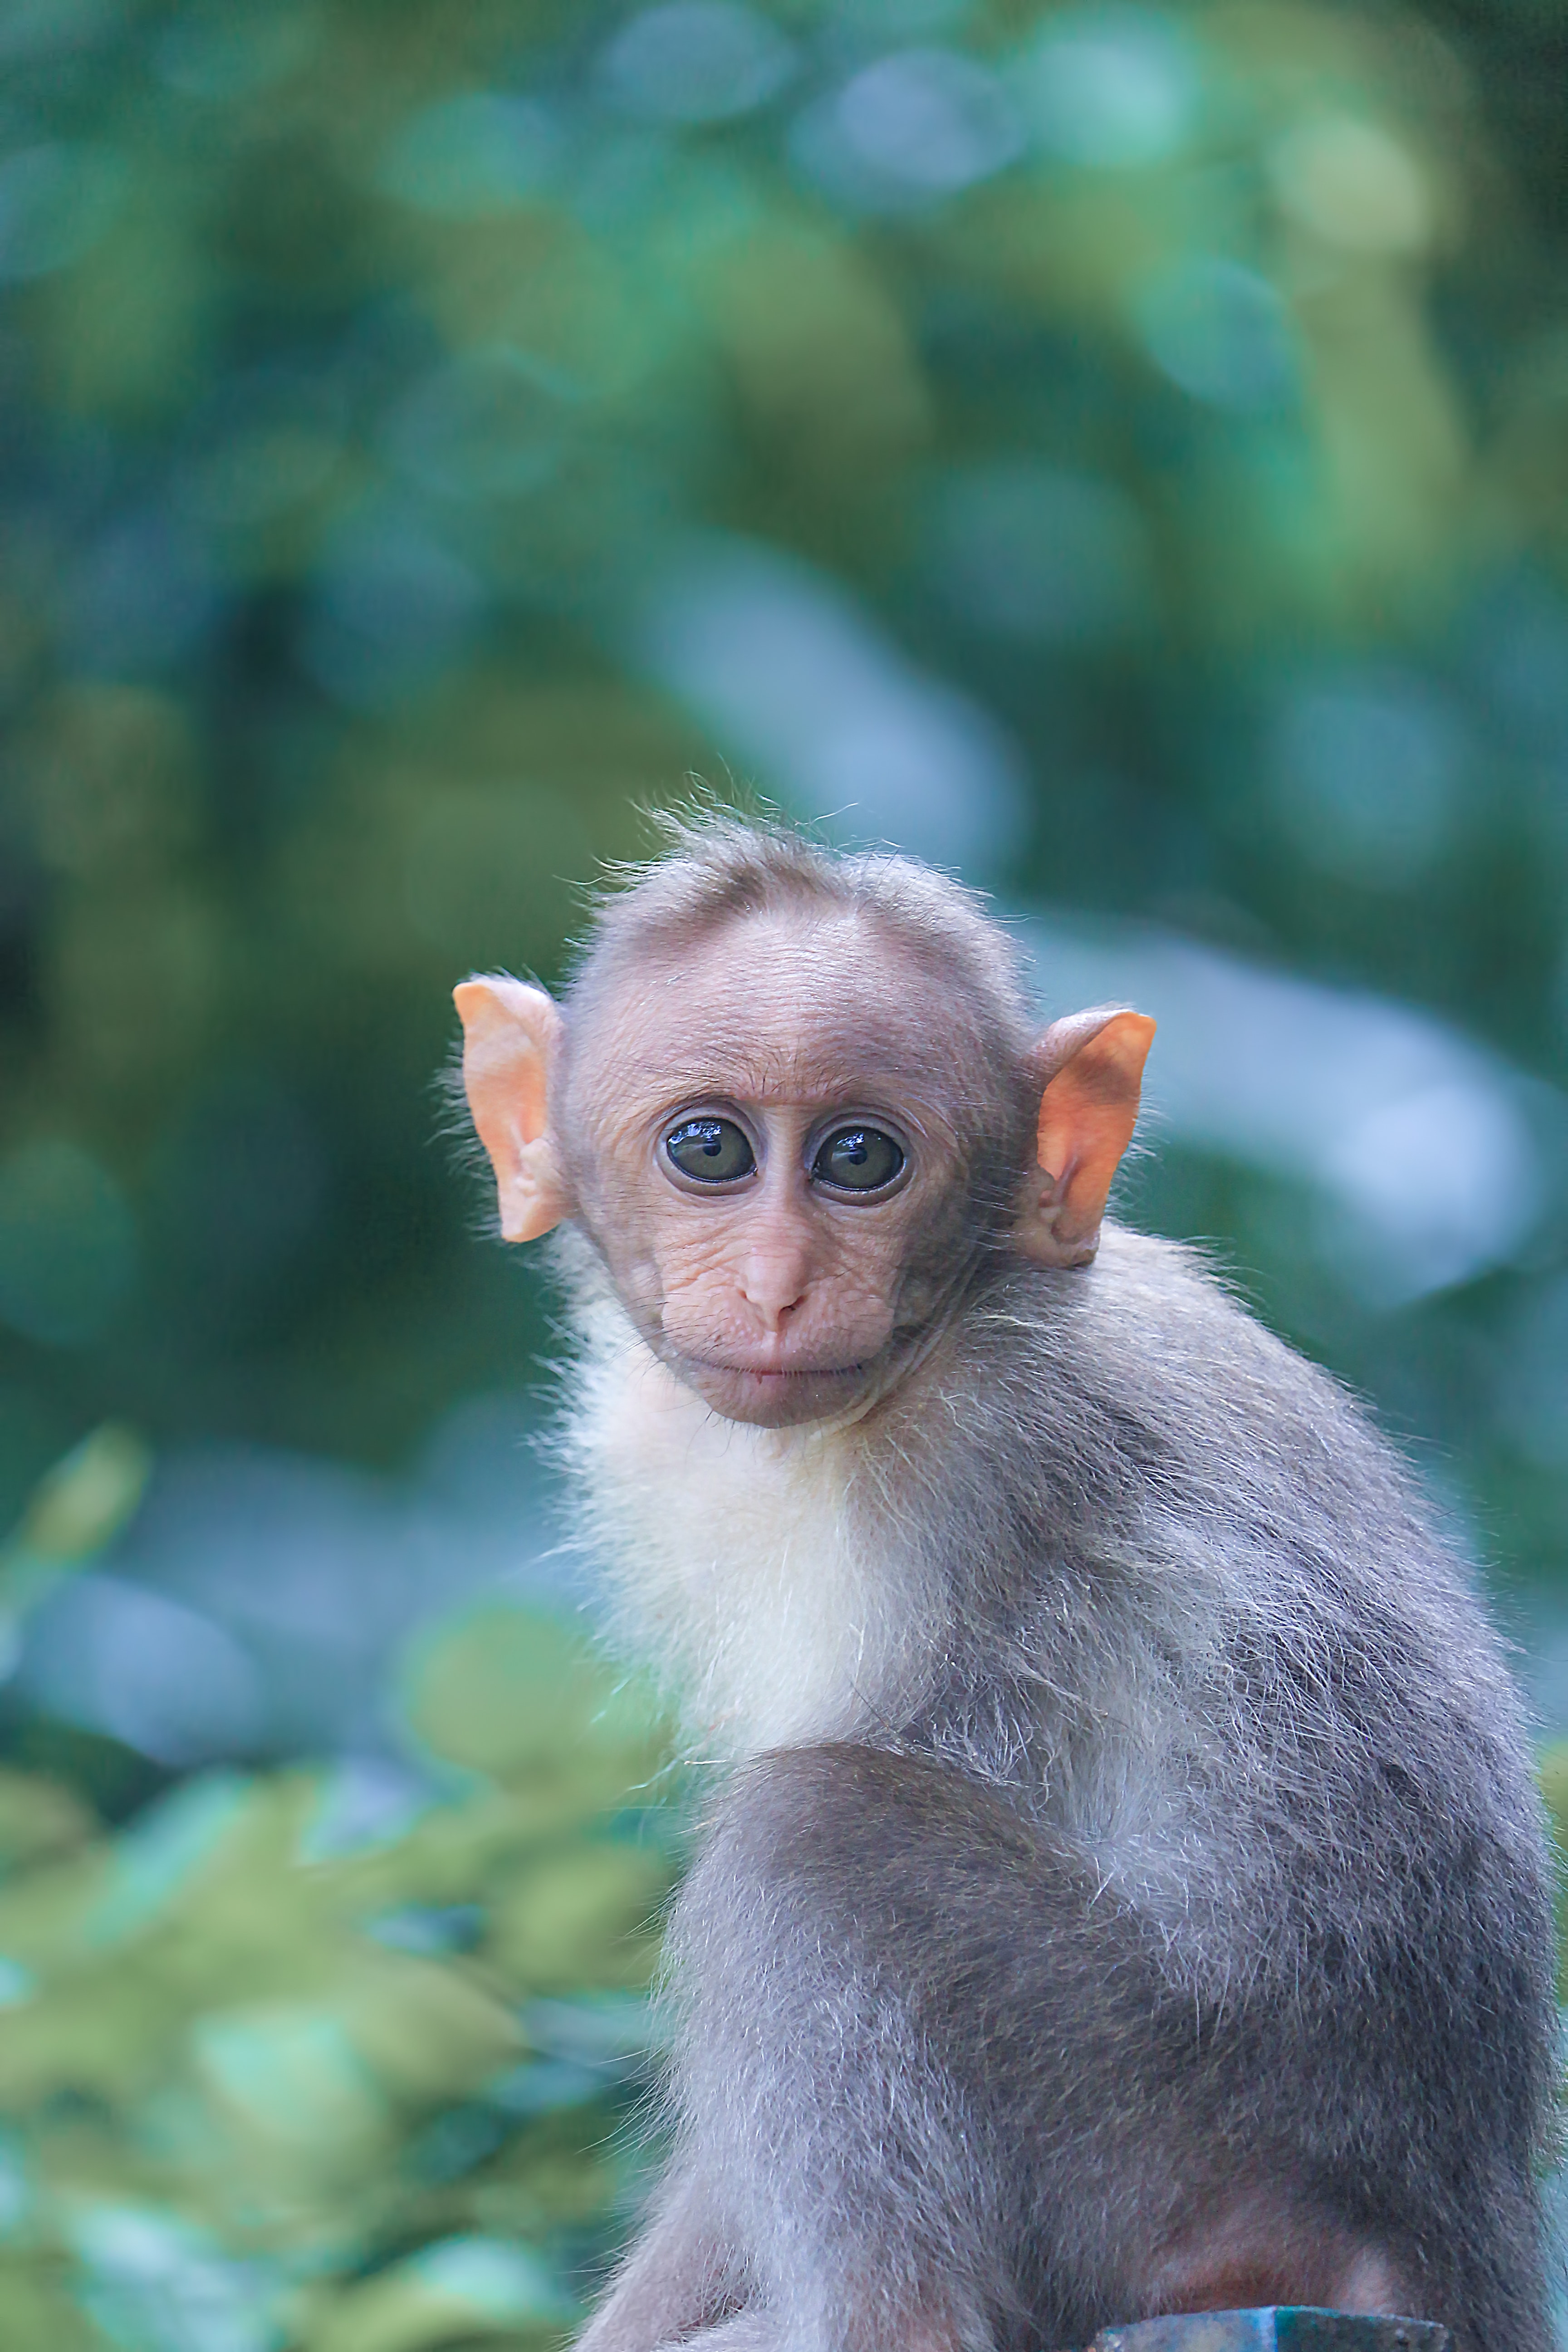
mammal, vertebrate, macaque, primate, wildlife, rhesus macaque, fawn